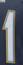
Number: 1